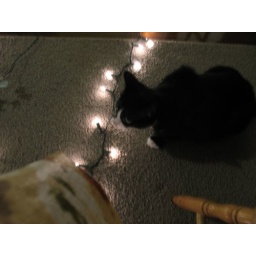
12-09-07 cats in hats and trees 034